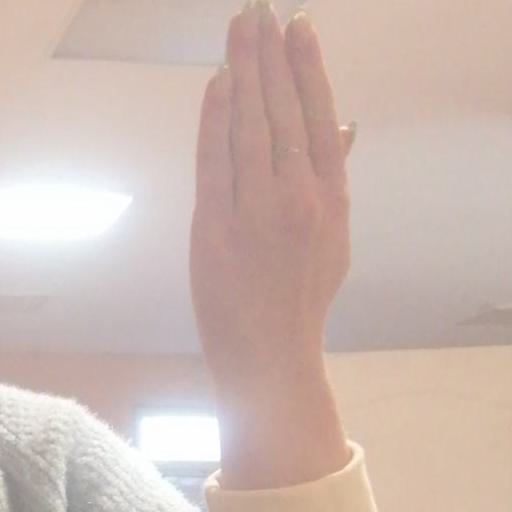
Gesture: stop_inverted